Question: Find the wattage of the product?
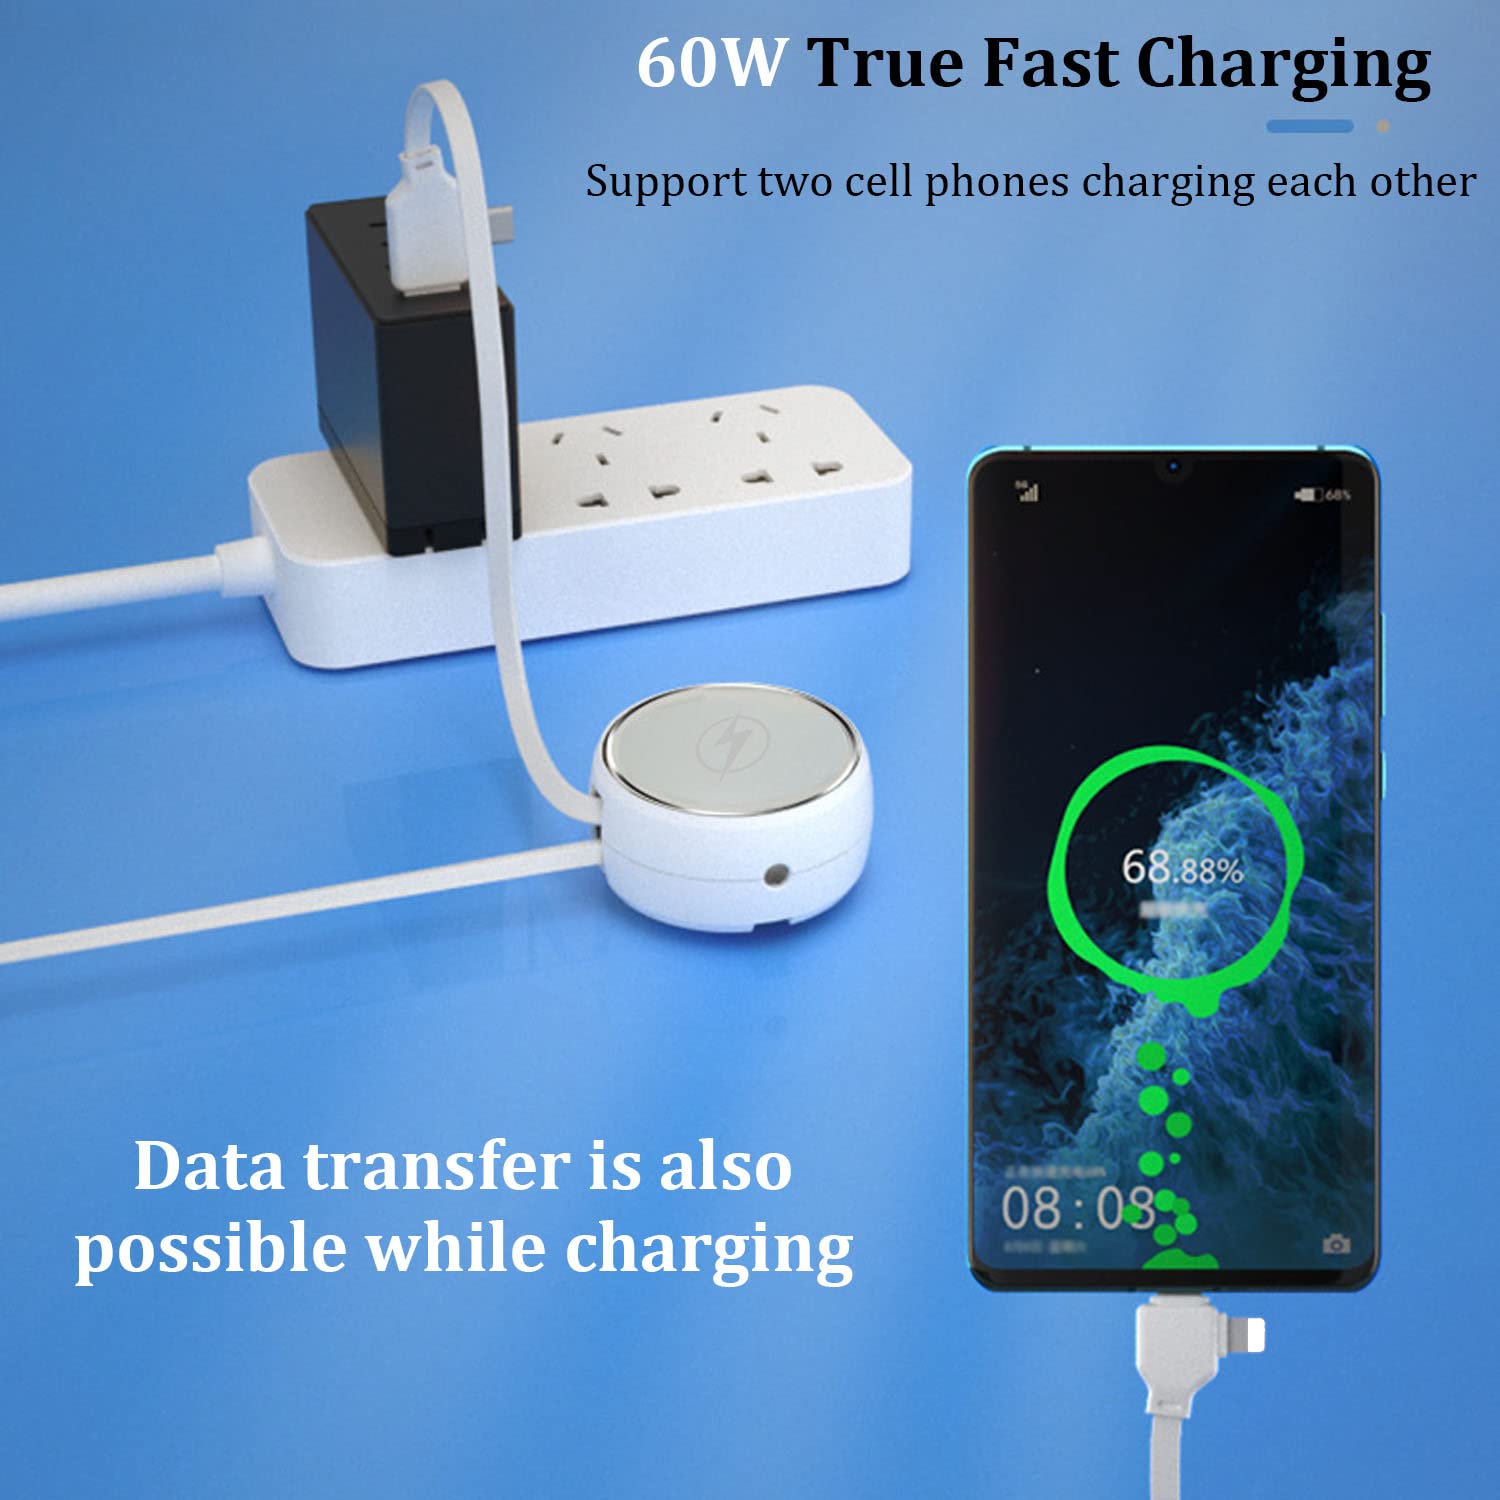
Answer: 60.0 watt